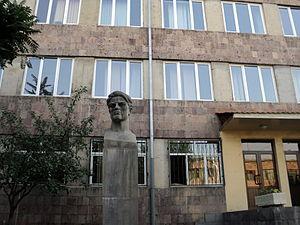
Anna Ter-Avetikian a été la première arménienne à exercer la profession d'architecte. Elle a conçu un nombre élevé de bâtiments remarquables à travers le pays et a été primée à de nombreuses reprises pour son travail.